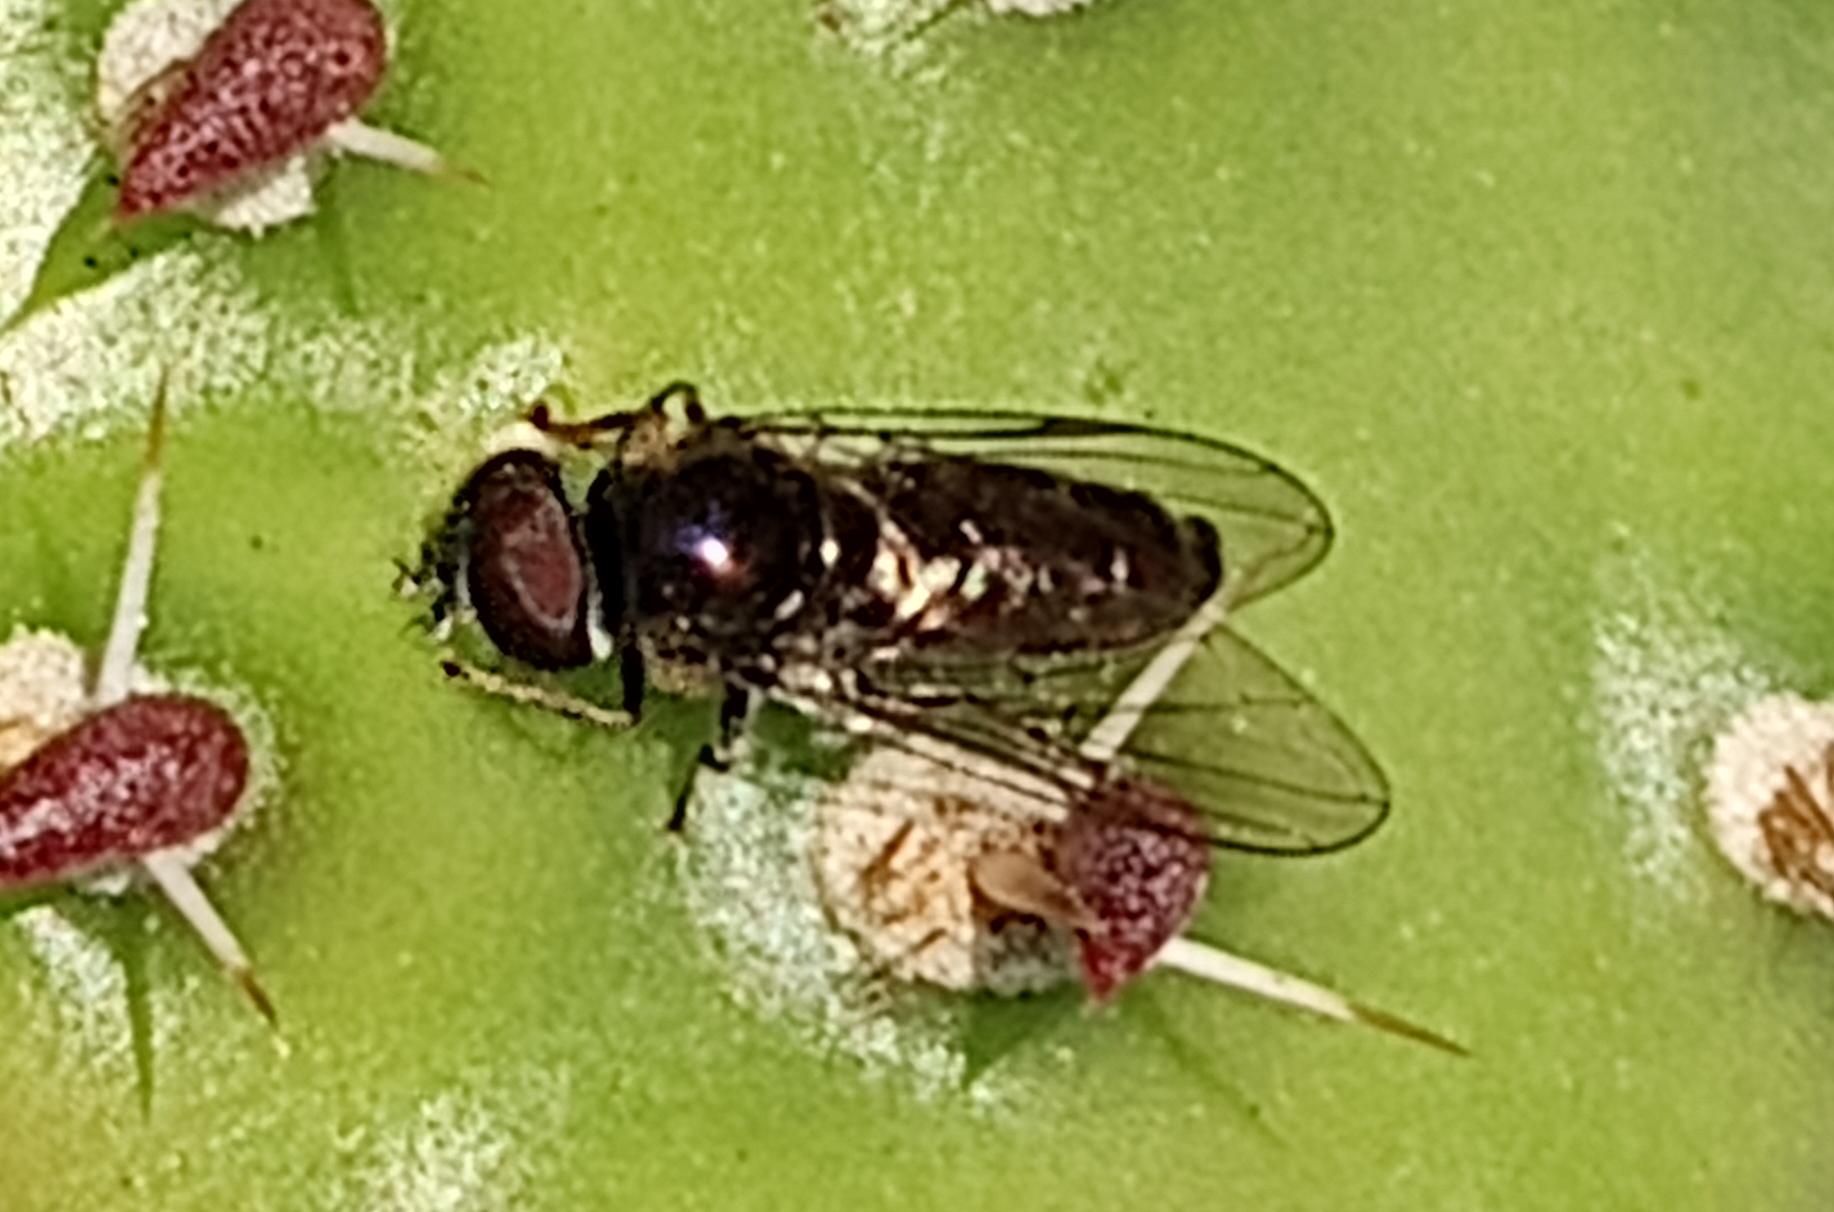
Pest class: predators